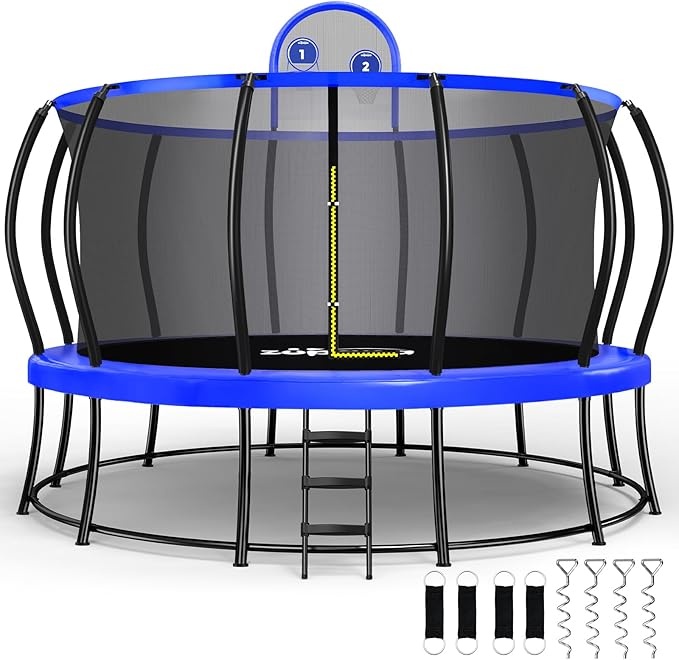
Zupapa 1800LBS Weight Capacity Double Frames Trampoline with No-Gap Design Curved Poles 16 15 14 12 10FT Trampolines with Enclosure Net for Kids Adults, Outdoor Family Fun
About This 【Dual-Frame Stability】𝐈𝐧𝐧𝐨𝐯𝐚𝐭𝐢𝐯𝐞 𝐃𝐞𝐬𝐢𝐠𝐧 - 𝐏𝐚𝐭𝐞𝐧𝐭 𝐏𝐞𝐧𝐝𝐢𝐧𝐠. Zupapa’s trampoline features an advanced dual-frame design—smaller top frame + larger base frame—for superior balance. The lower center of gravity prevents tipping, while stress redistribution enhances durability. 【Reinforced Weight Capacity】Engineered with thickened steel tubing and a double-layer frame, it supports up to 1800 lbs (static) and 550 lbs (dynamic). The high-strength safety net and reinforced springs ensure lasting performance. 【No-Gap Safety】Our patented design (Patent No. 2022230865778) seamlessly connects the safety net to the jumping mat, eliminating gaps to protect users from spring-related injuries during flips or tricks. 【Curved Net Poles for Safety】Outwardly curved net poles are positioned away from the jumping area, doubling the number of poles vs. traditional models. Impact is evenly distributed to prevent collisions and frame damage. 【Adjustable Basketball Hoops】Patented dual-height hoops (Patent No. 2021218974899) cater to all ages. Soft, metal-free rims and a surrounding net keep balls contained for uninterrupted play. 【Quick Assembly】Snap-button connections and a screw-free design cut setup time to 30 minutes (with 2 people). Pre-attached net/mat saves 20 minutes vs. traditional threading. 【Unbeatable Guarantee 】10 Years for Frame, 2 Years for Jumping Mat & Safety Pad & Enclosure Net & Springs, and free replacement for other parts. We are committed to providing double protection for your purchase. Overview Color : Sky Blue Brand : Zupapa Material : Hot-dip Galvanized Steel Frame Size : 2.9 Feet Shape : Round Product Dimensions : 144"L x 144"W x 107"H Frame Material : Alloy Steel Manufacturer : Zupapa
Brand: Zupapa
Category: Toys & Games > Outdoor Play Equipment > Trampolines